Zoot Suit Riots

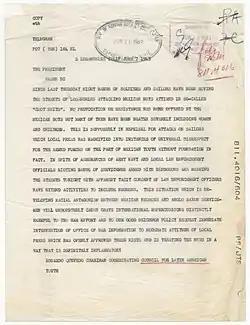
The Coordinating Council for Latin American Youth sent this telegram to President Franklin Roosevelt urging his attention to the riots in Los Angeles. National Archives, General Records of the Department of State

The urban, Mexican-American youth often called themselves "pachucos". The female parallels were called "pachucas" and wore tight sweaters and relatively full, flared skirts, often paired with high hair-dos, large earrings, and heavy makeup. Many young Mexican-American women who were not pachucas avoided these clothing styles and hairstyles in order to avoid being seen as troublemakers by white people. Some women even reported that they had heard of pachucas hiding knives in their hair.